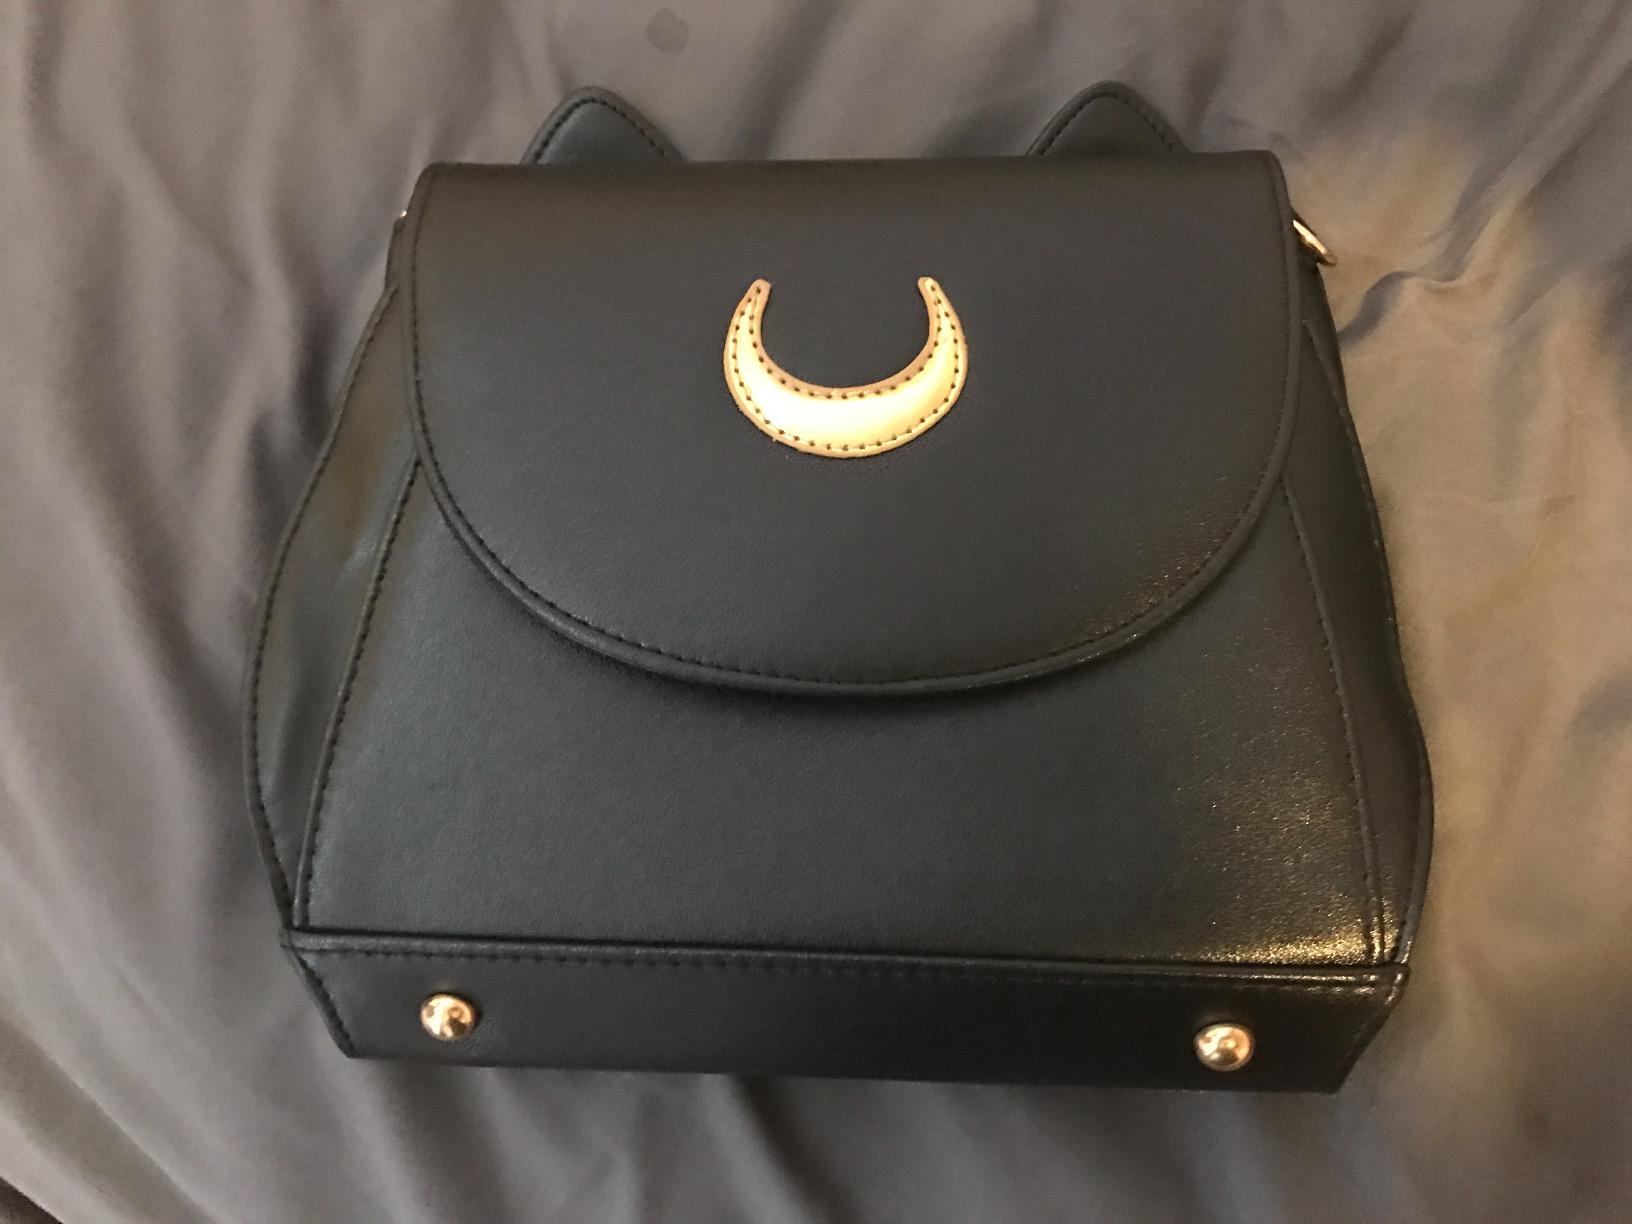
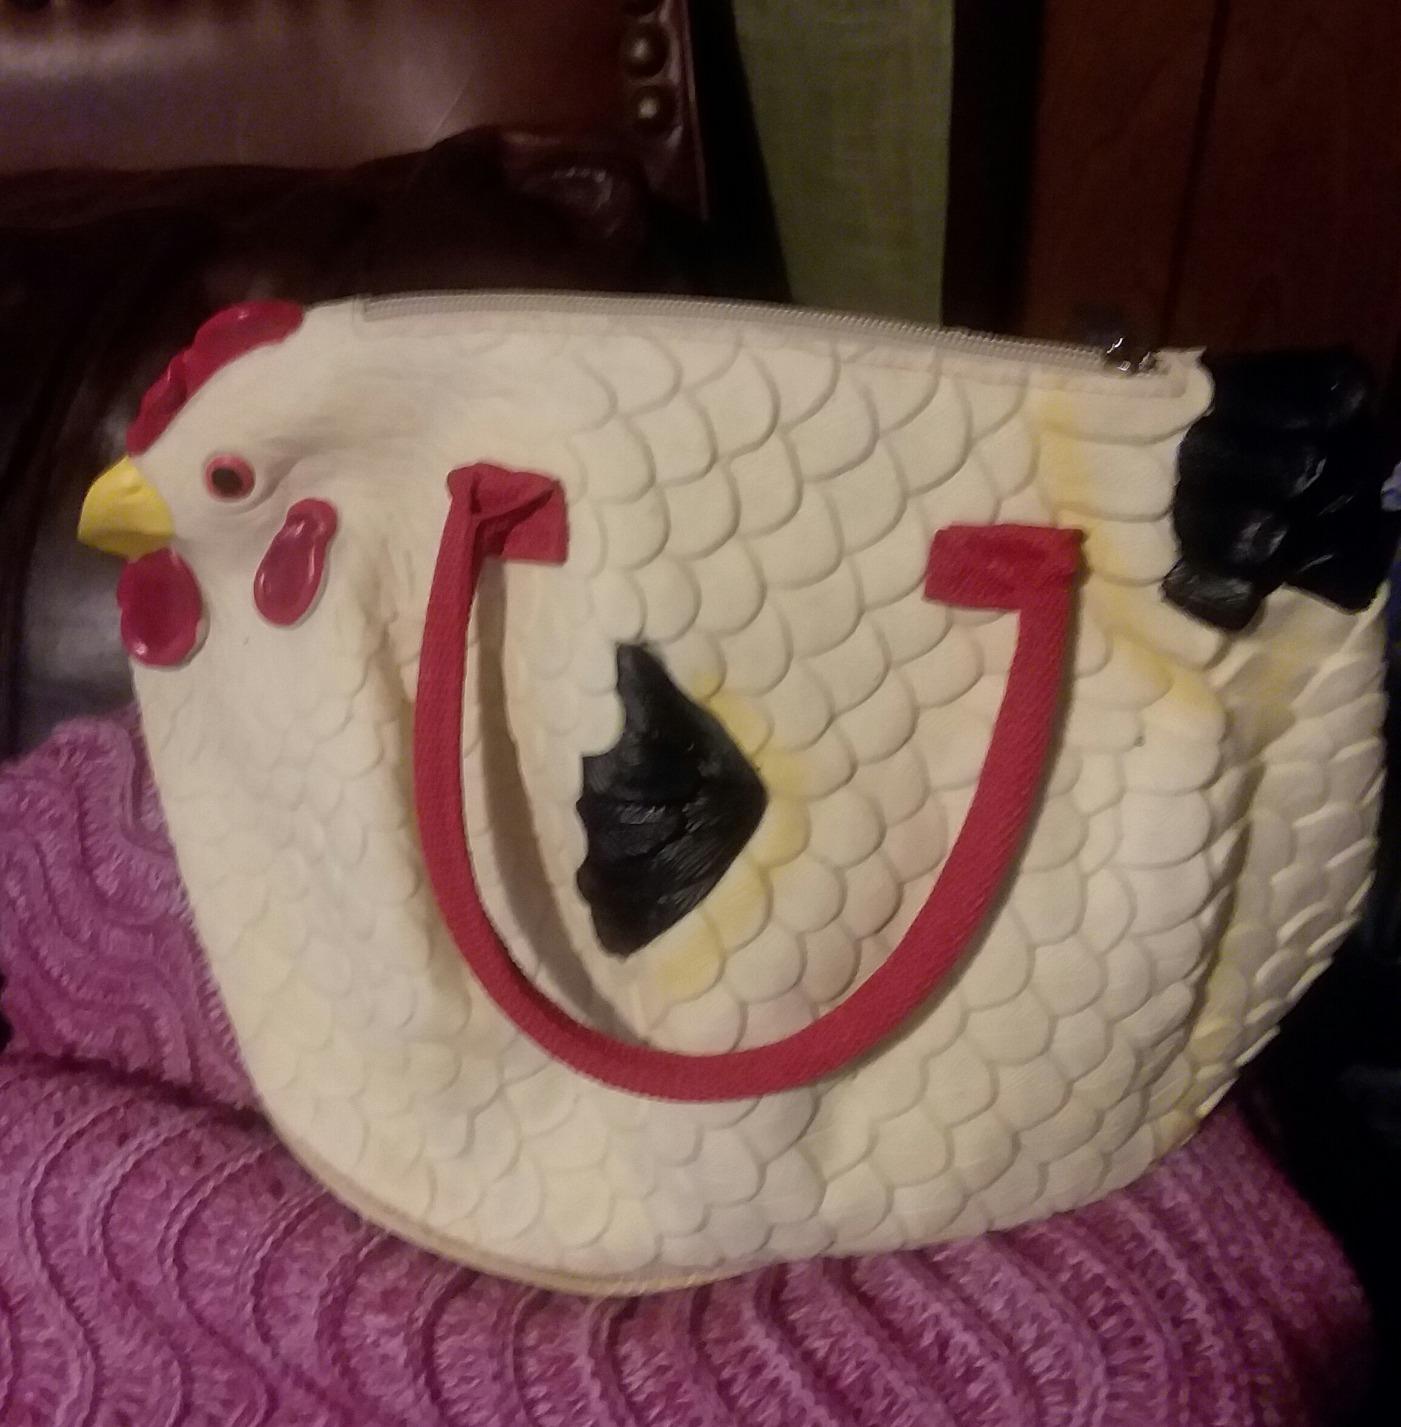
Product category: accessories_handbag
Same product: no